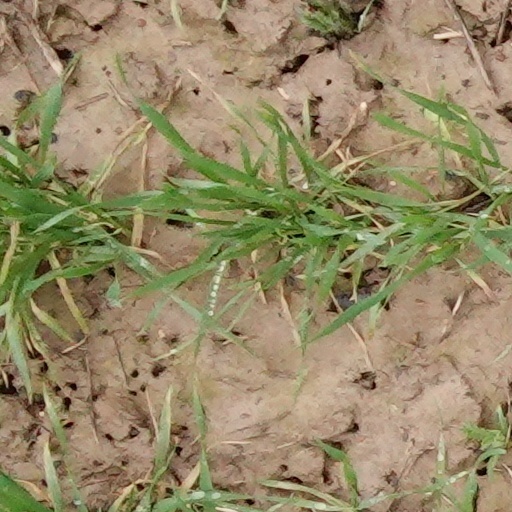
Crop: wheat